Angelicin

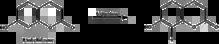
Iodination of umbelliferone.

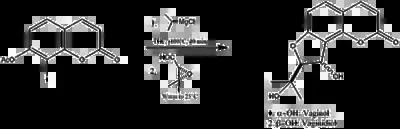
Vaginol synthesis from umbelliferone derivative.

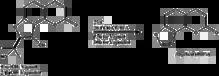
Formation of angelicin from vaginol.

Iodination of commercially available umbelliferone (7-hydroxycoumarin) yields 7-hydroxy-8-iodocoumarin. Acetoxy group can be introduced into hydroxyl of 7-hydroxy-8-iodocoumarin, which is used to create vaginol or vaginidiol with an isopropyl Grignard reagent and commercially available epoxy aldehydes. Subsequent acid-catalysed fragmentation of vaginol with dichloromethane in trifluoroacetic acid yields angelicin.